Electronic musical instrument

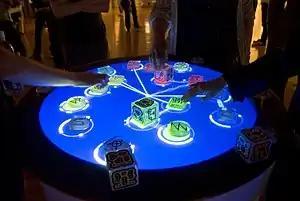
Reactable

The Reactable is a round translucent table with a backlit interactive display. By placing and manipulating blocks called "tangibles" on the table surface, while interacting with the visual display via finger gestures, a virtual modular synthesizer is operated, creating music or sound effects.